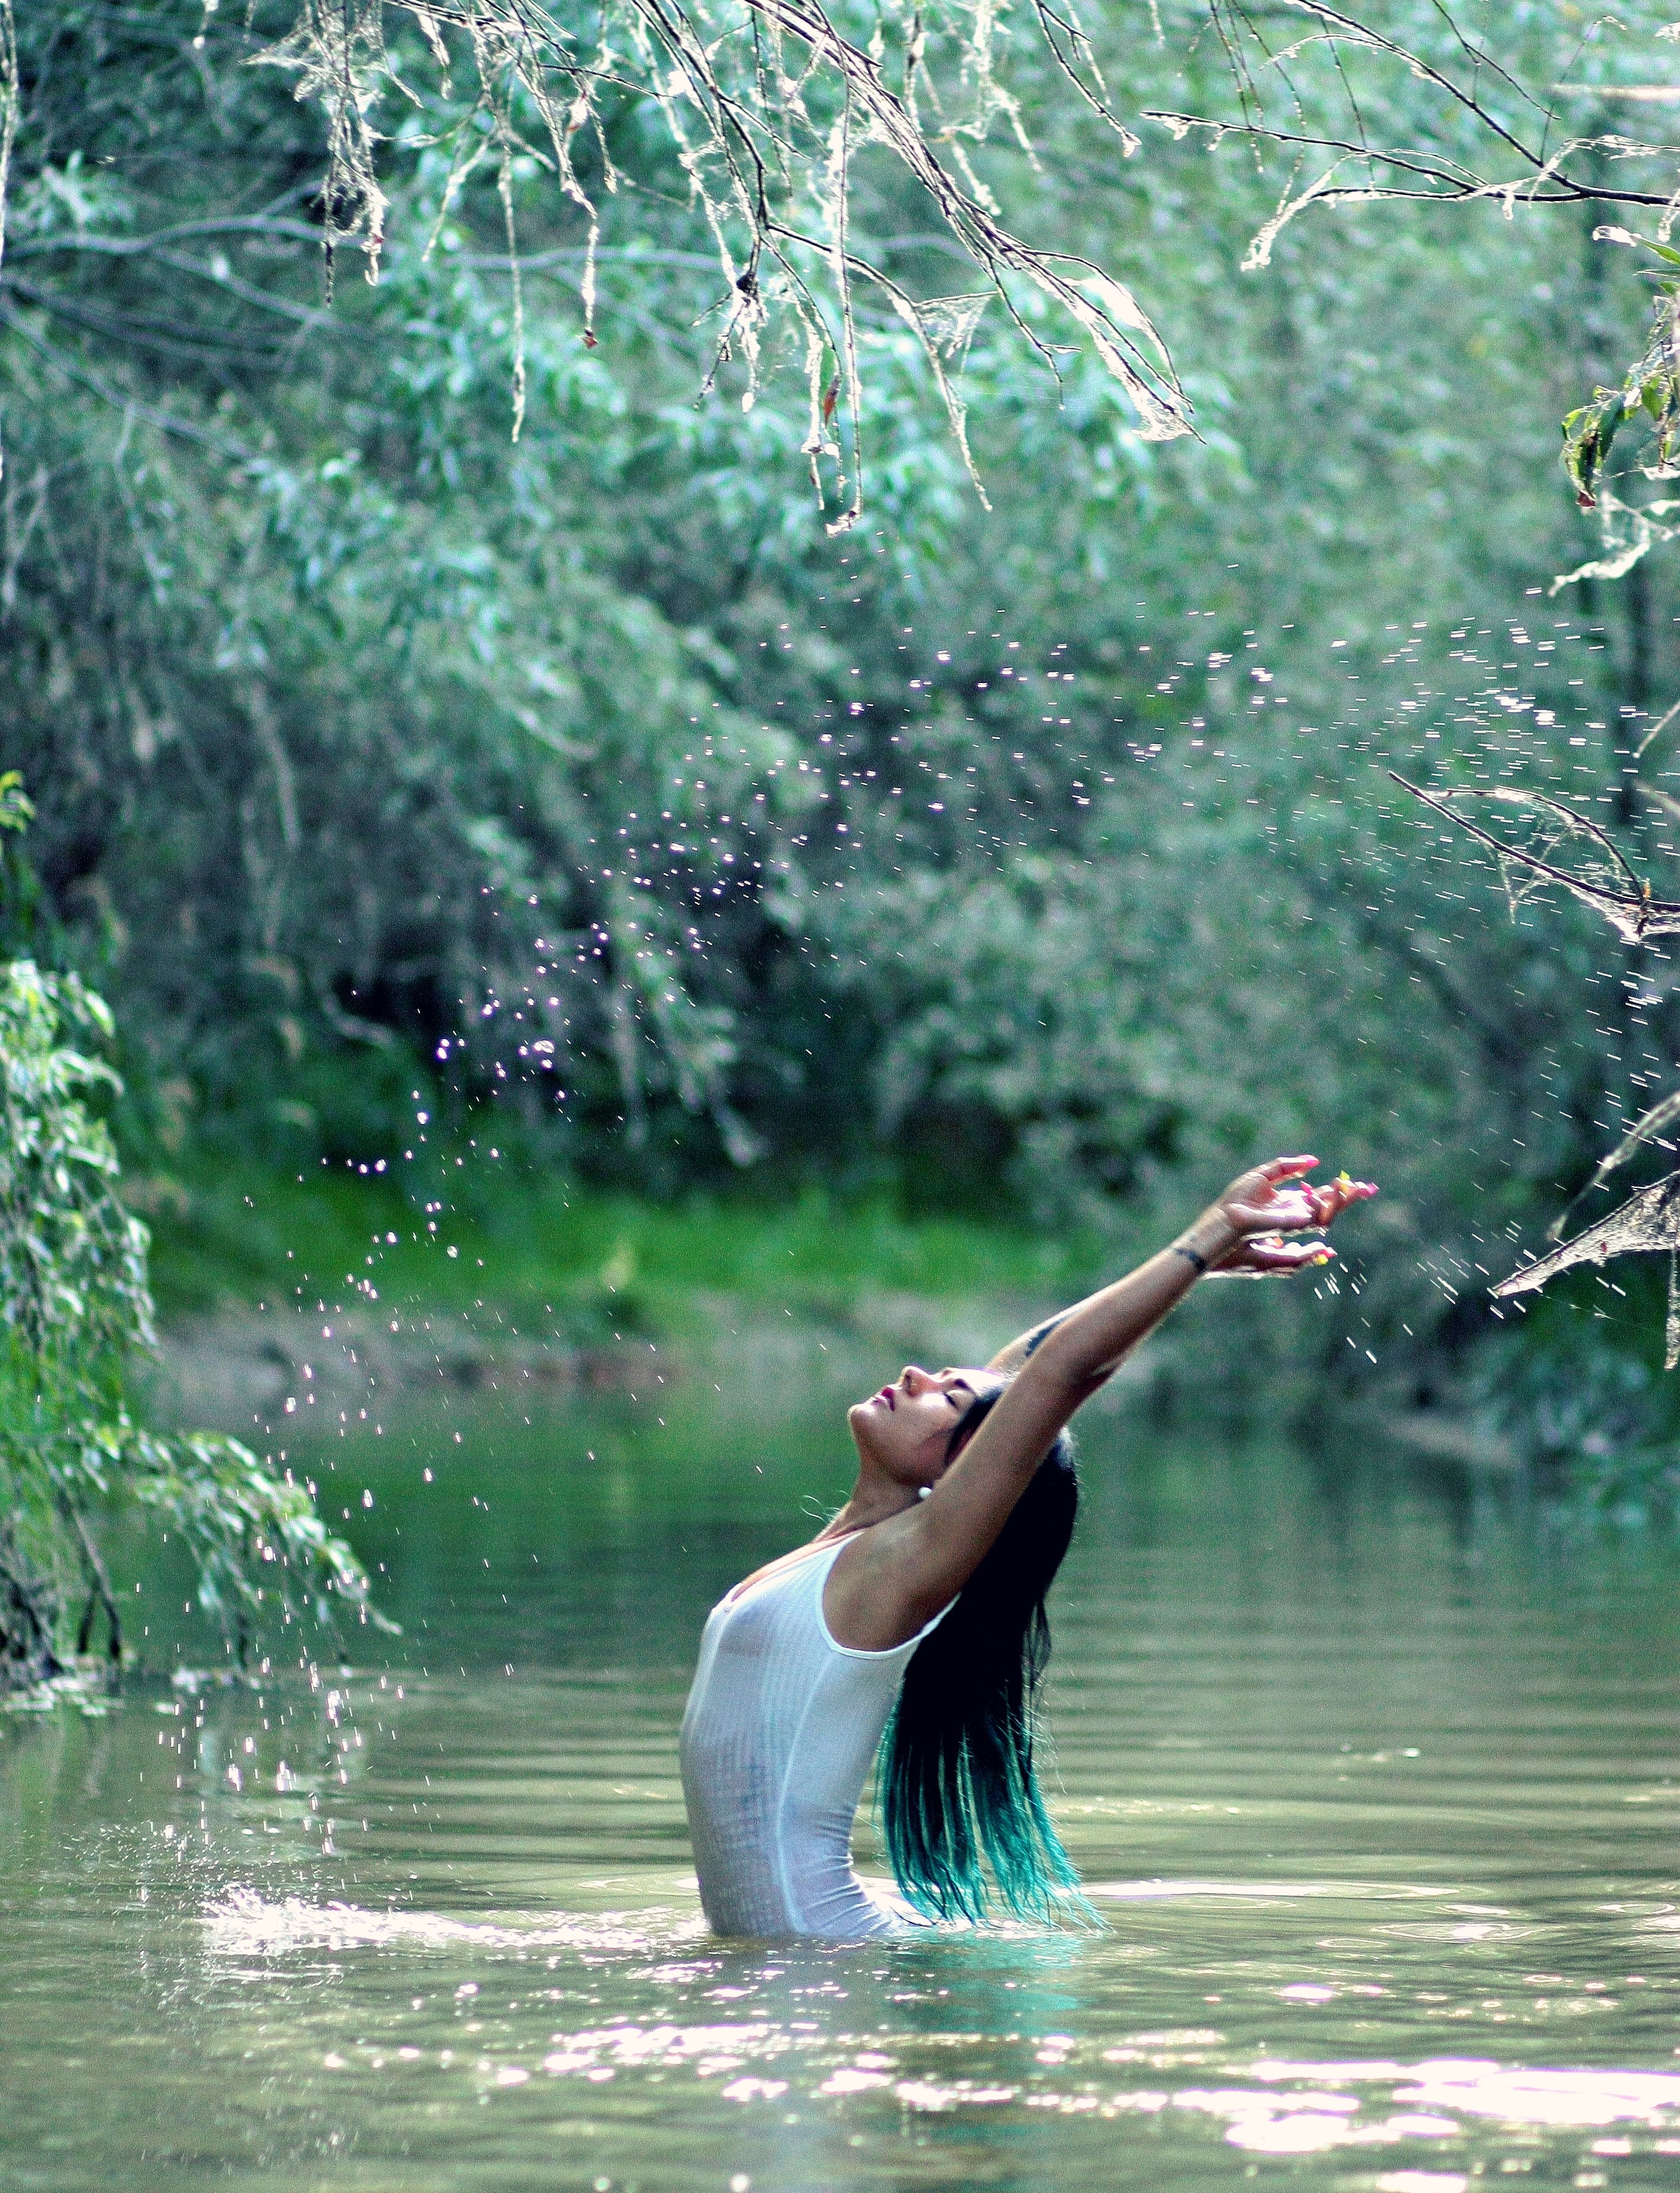
tree, water, nature, forest, girl, sunlight, river, motion, green, jungle, lush, vegetation, beauty, sensual, recreational fishing